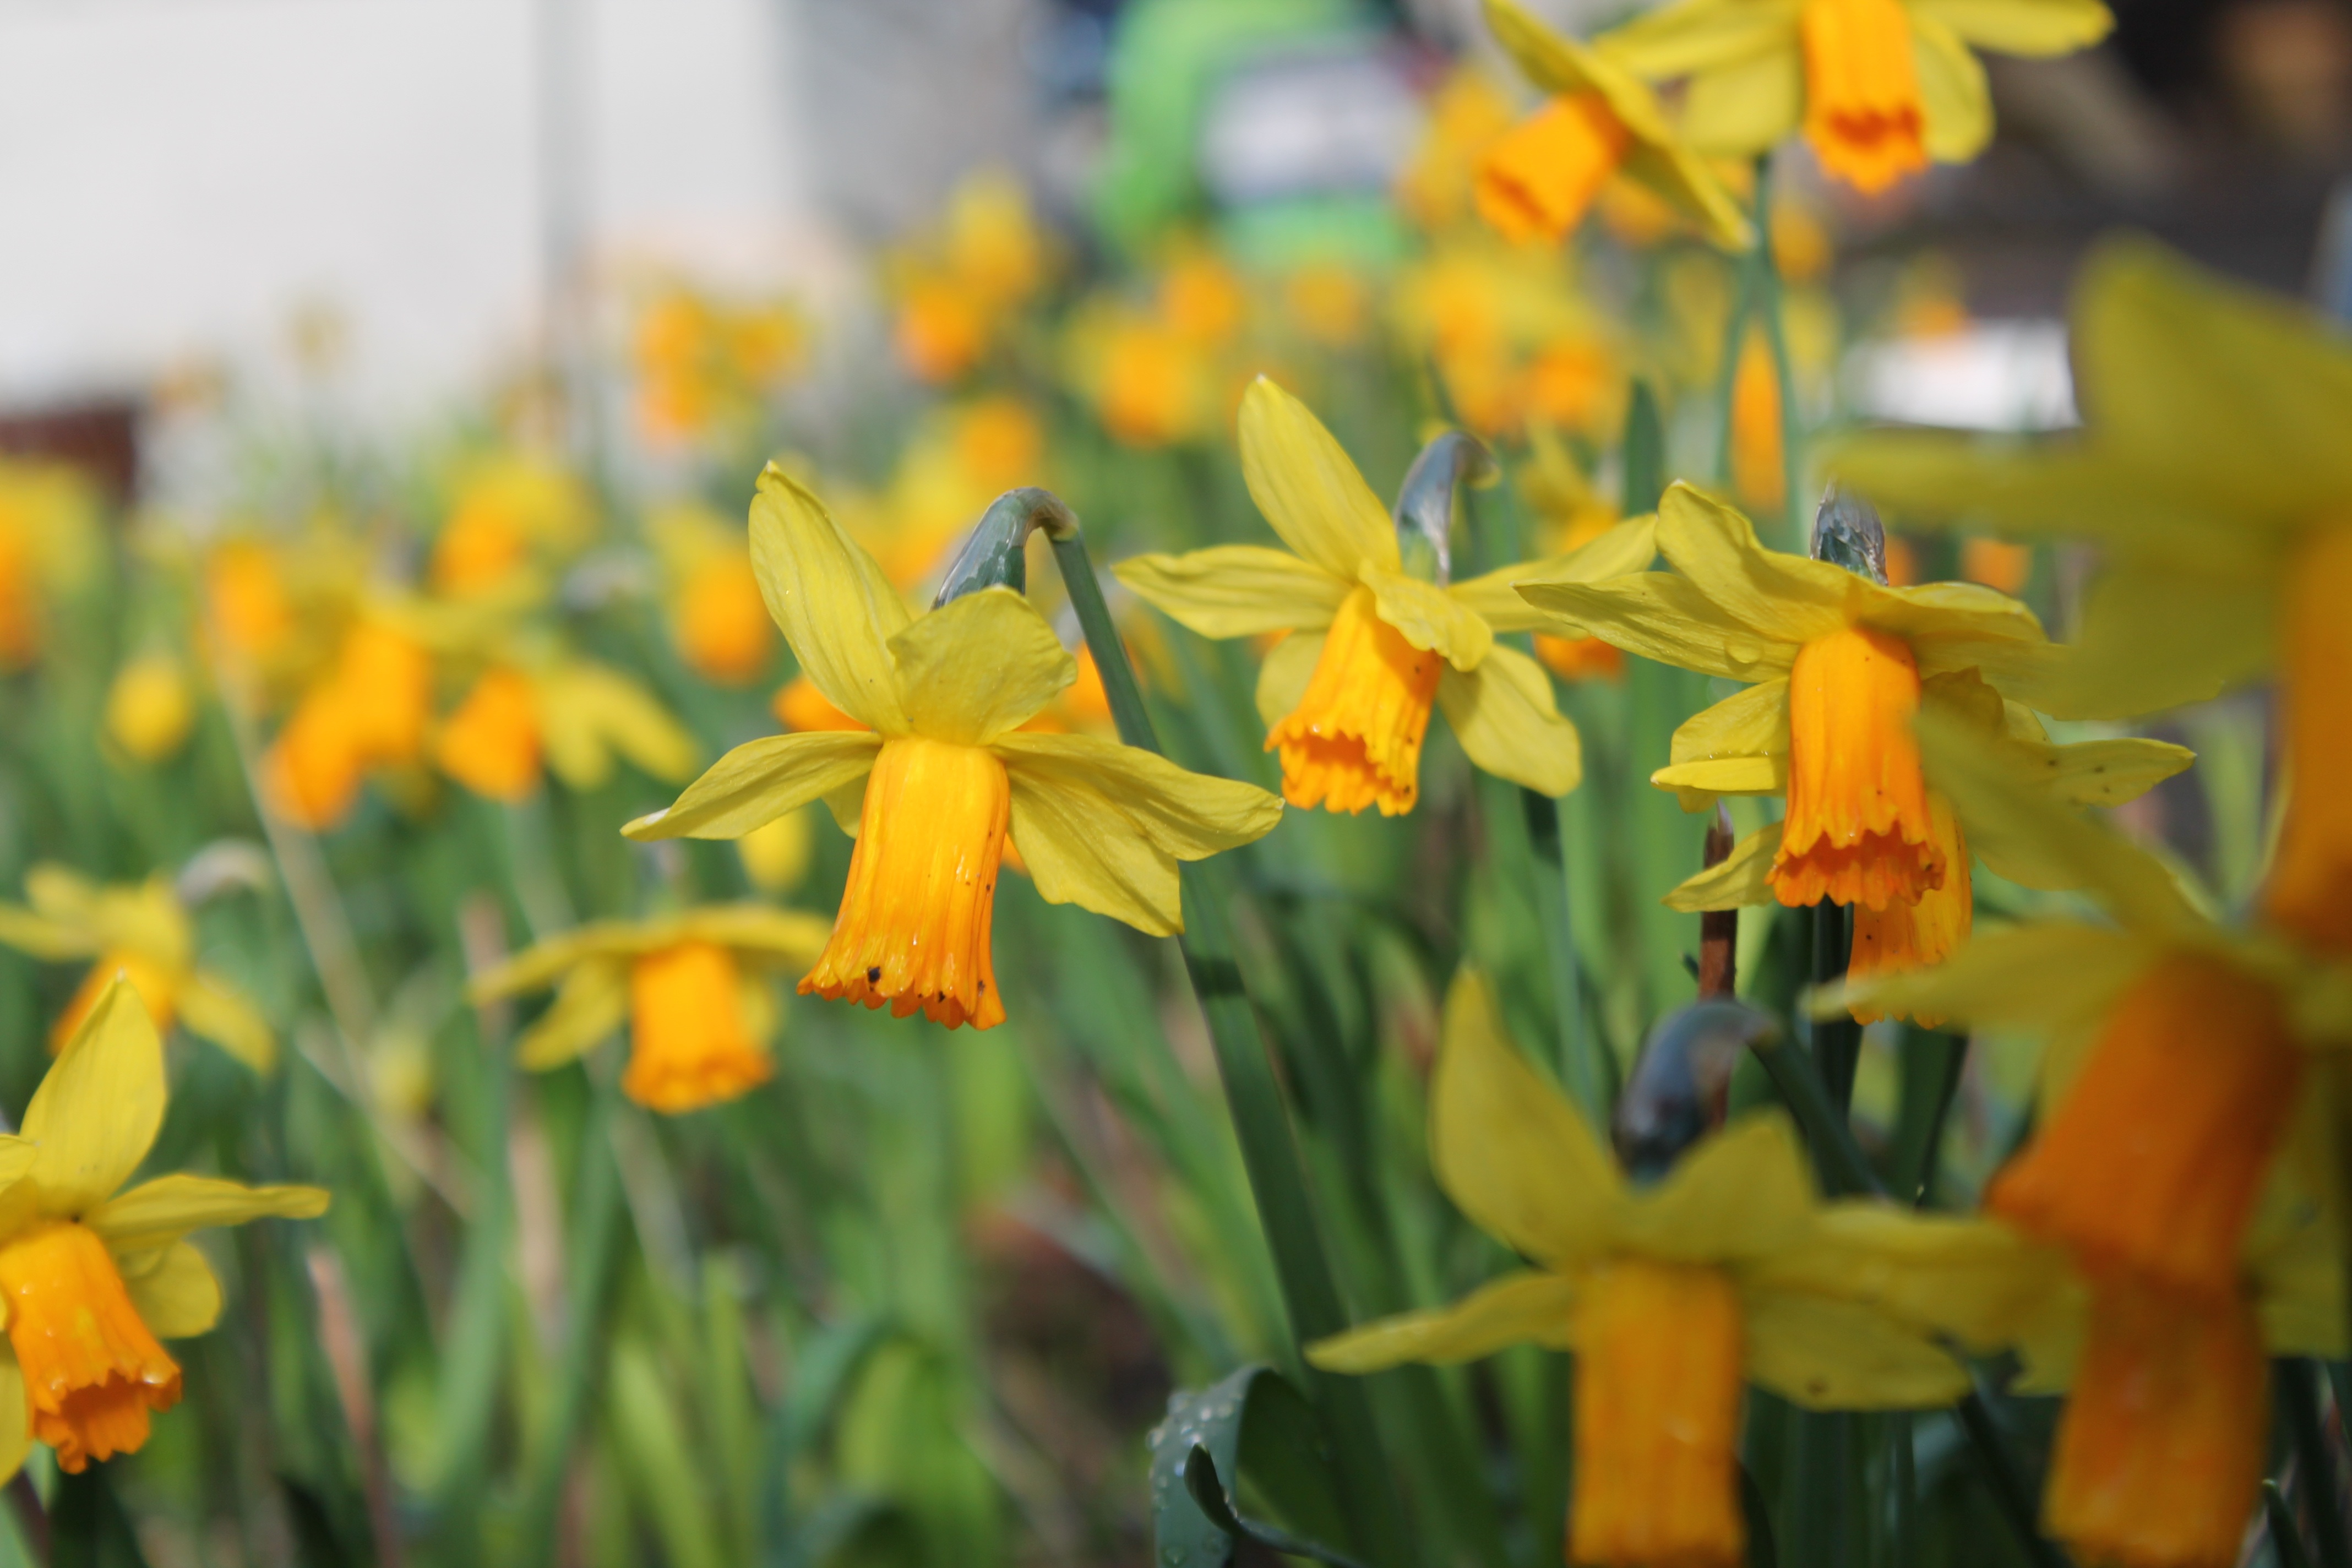
nature, plant, flower, spring, green, botany, yellow, daffodil, flora, yellow flower, wildflower, flowers, daffodils, beautiful, narcissus, harbinger of spring, flowering plant, sea of flowers, springtime flowers, daffodil field, land plant